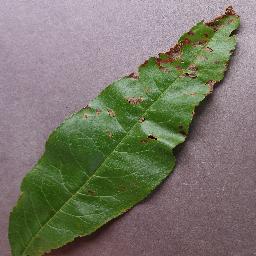
Label: Peach___Bacterial_spot